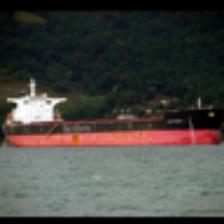
Label: NonHuman